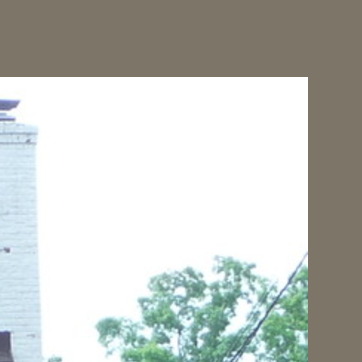
Material: sky